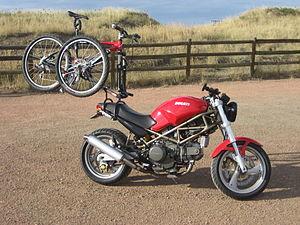
Un porte-vélo est un dispositif permettant de ranger et fixer les vélos dans un autre moyen de transport.